Băbească neagră

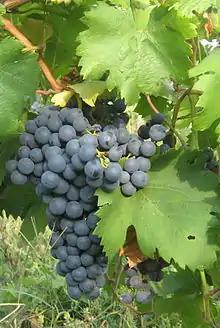

Băbească neagră (also Rară Neagră) is a red Romanian-Moldovan grape variety. It is cultivated in Moldova in the regions of Orhei, Anenii Noi, Straseni, Ialoveni and in Romania in the regions of Moldavia, Dobruja and Wallachia. In Romania, it is the second most planted grape variety. It is also found in Ukraine and New York, United States, where the grape is known as "Sereksiya Charni".